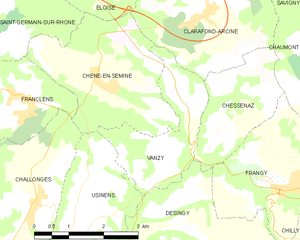
Carte des communes françaises Vanzy